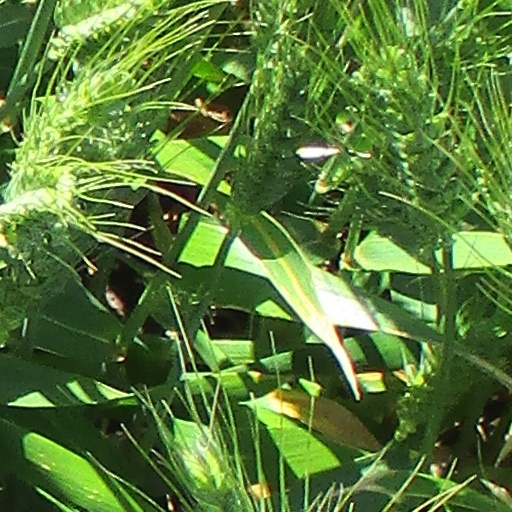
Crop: wheat